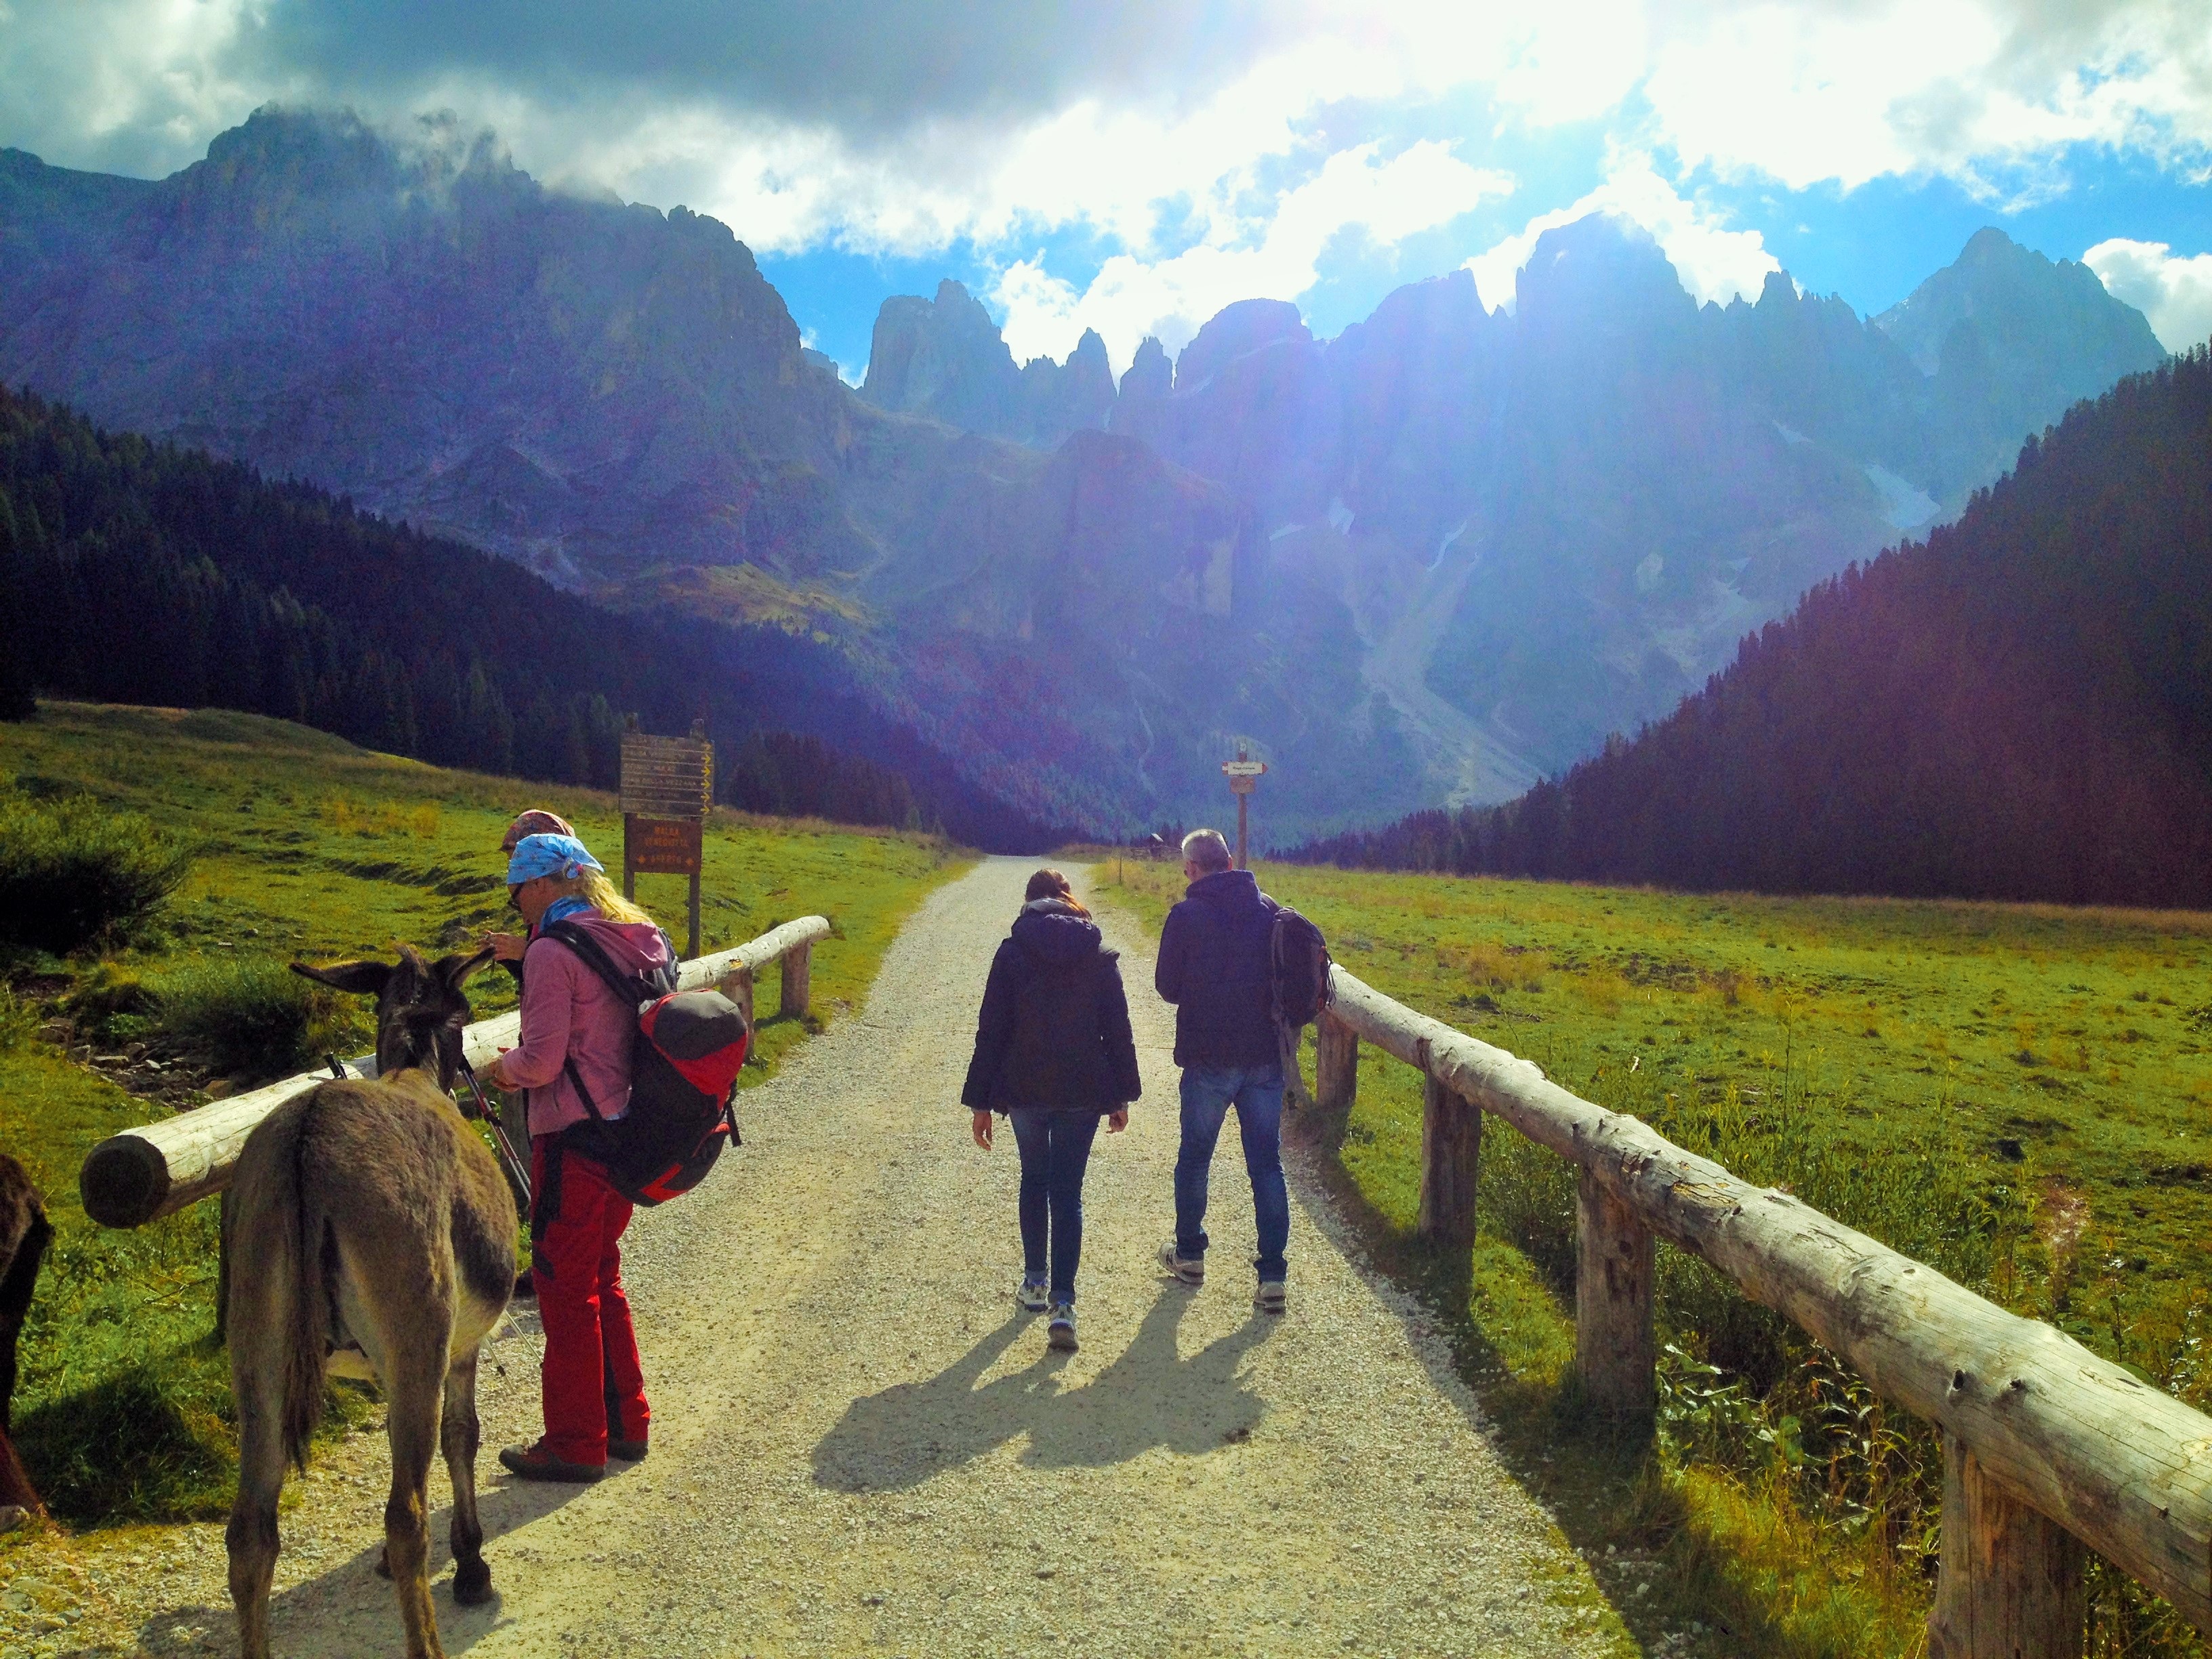
landscape, tree, nature, path, grass, wilderness, mountain, sky, trail, field, meadow, hill, adventure, valley, mountain range, step, pasture, ranch, italy, tourism, highland, national park, ridge, clouds, cool image, mountains, alps, grassland, fell, cool photo, dolomites, rolle, rural area, pack animal, hill station, outdoor recreation, trail riding, mountainous landforms, venegia, mount scenery